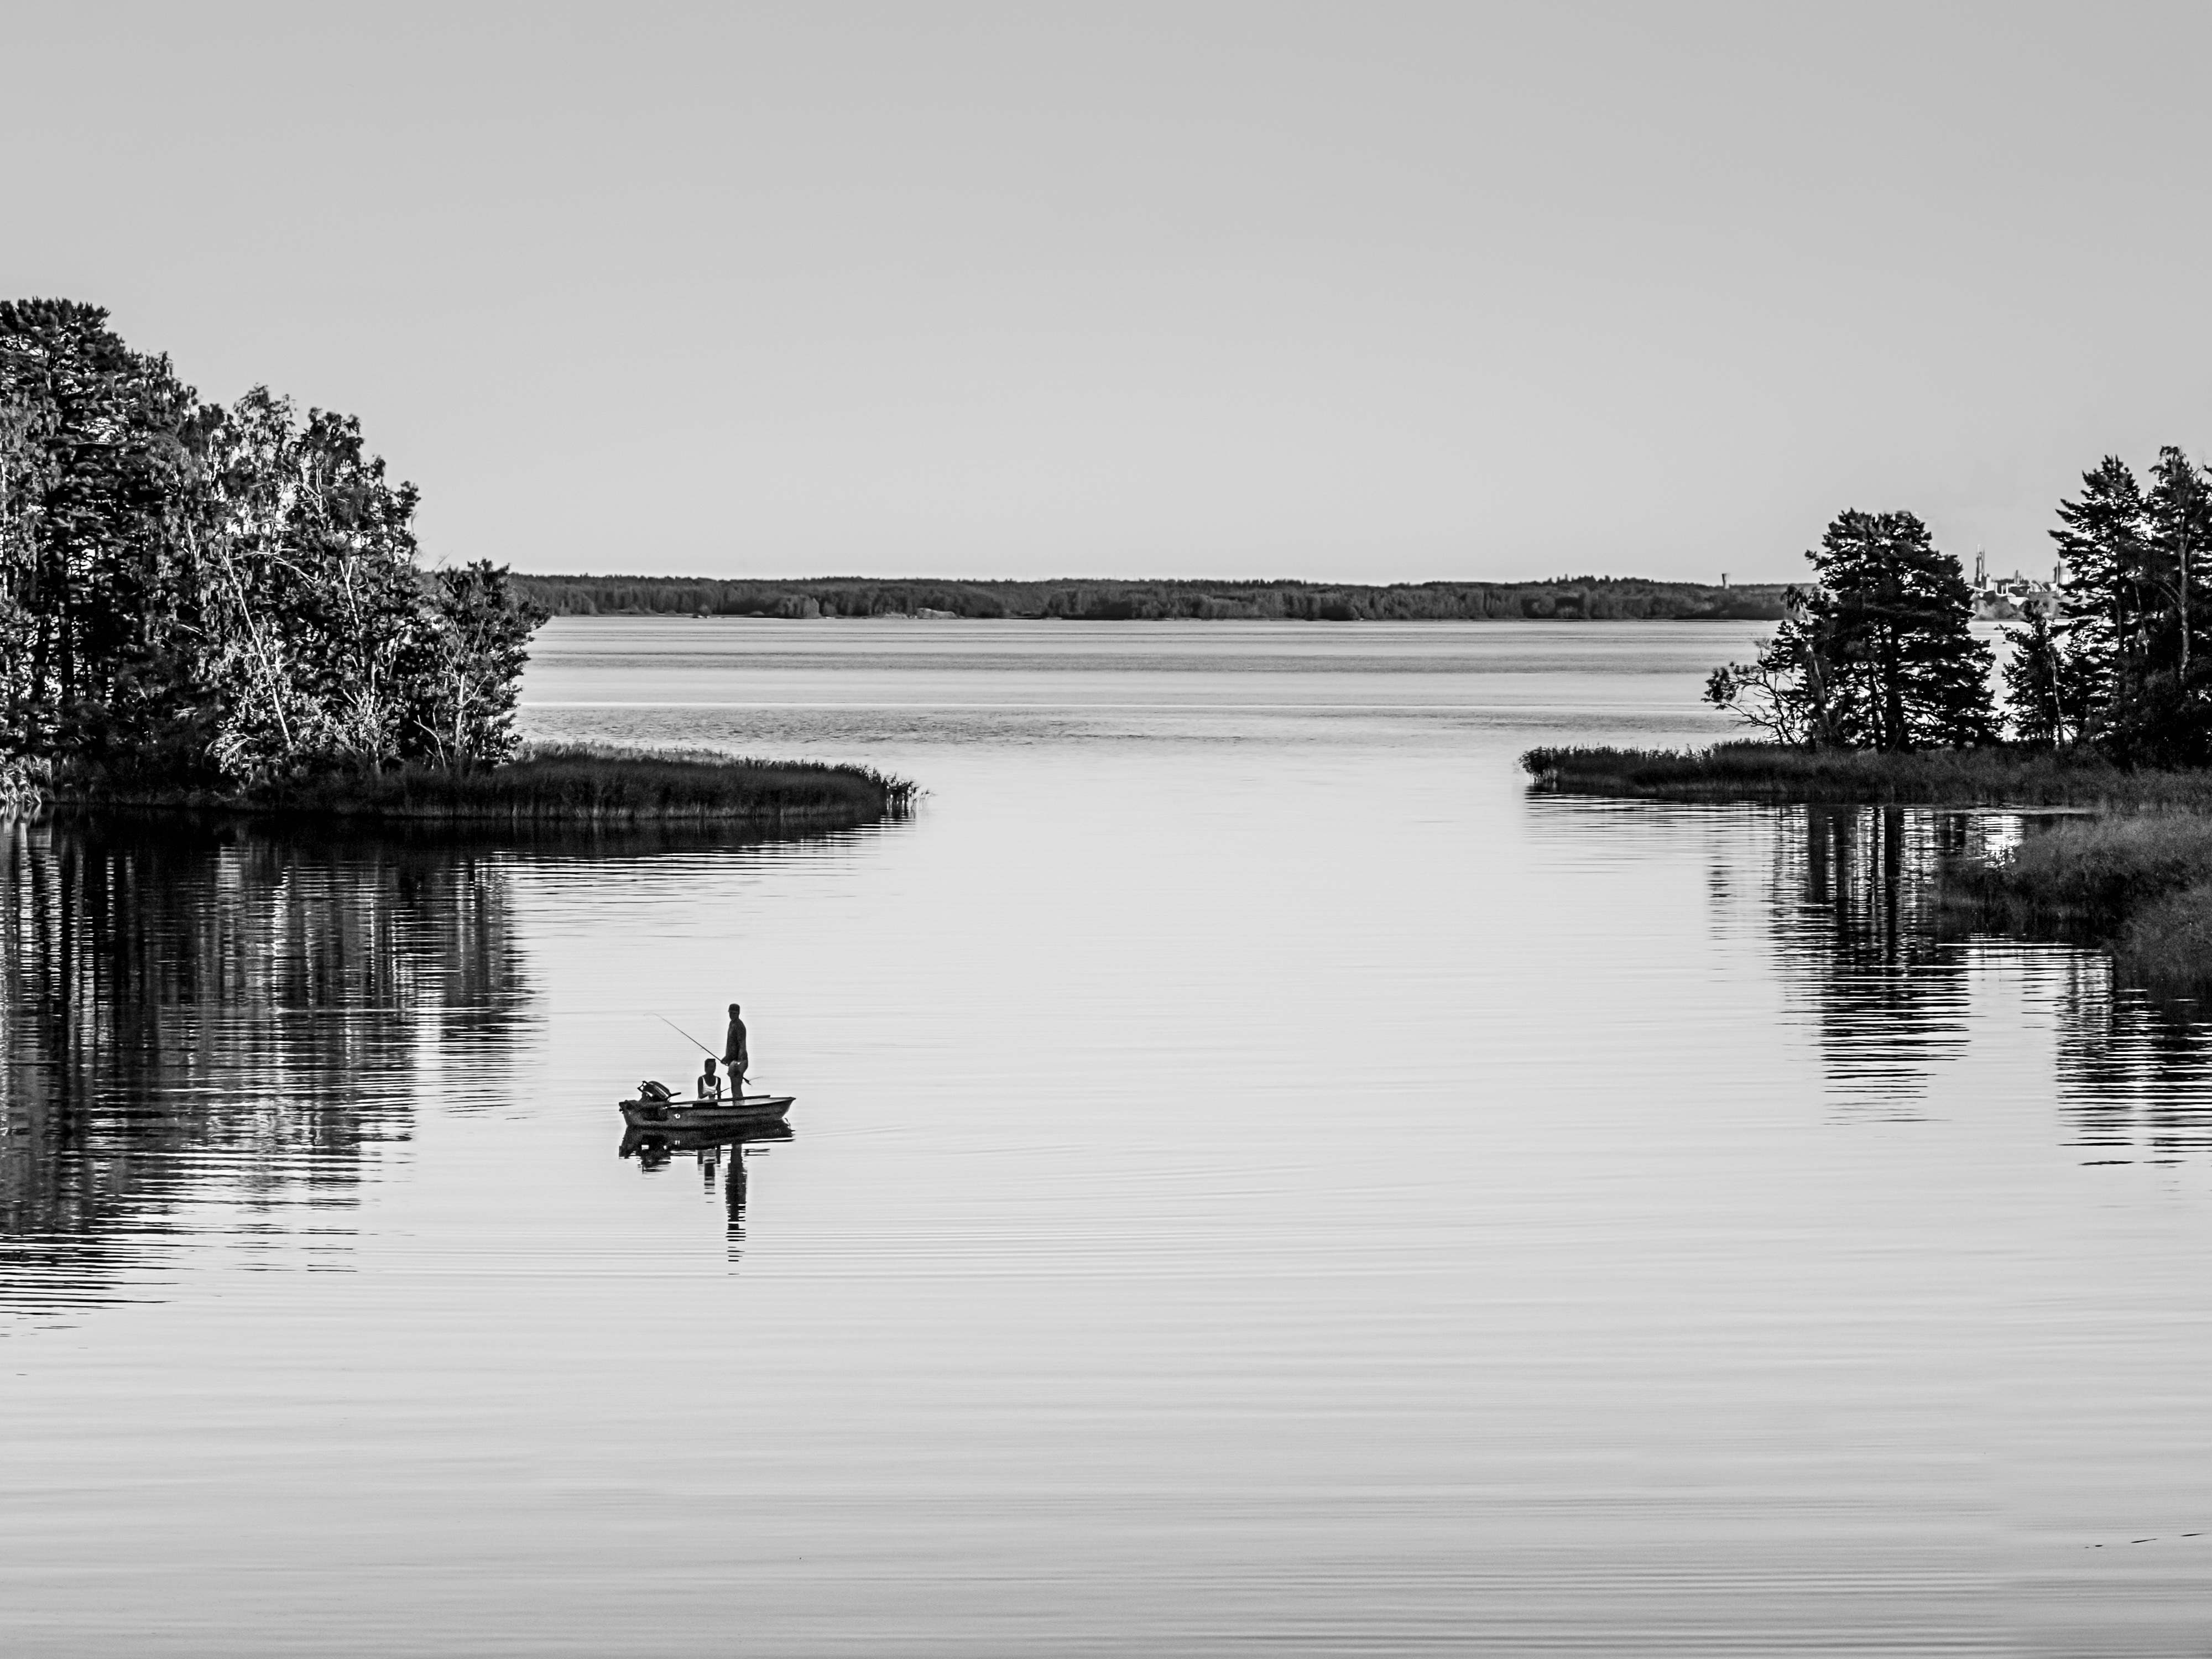
tree, water, nature, winter, black and white, boat, morning, shore, lake, river, summer, reflection, fishing, monochrome, sterg tland, monochrome photography, atmospheric phenomenon